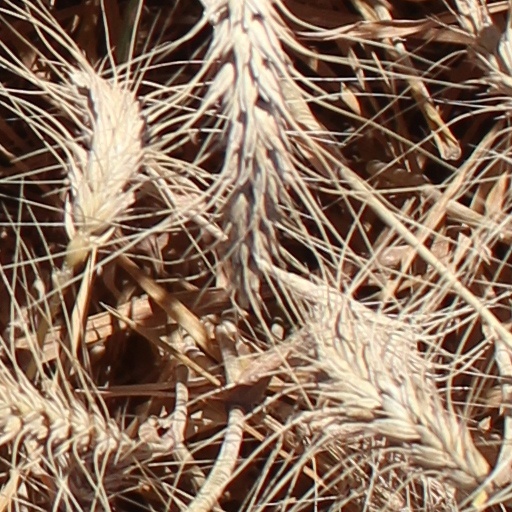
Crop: wheat